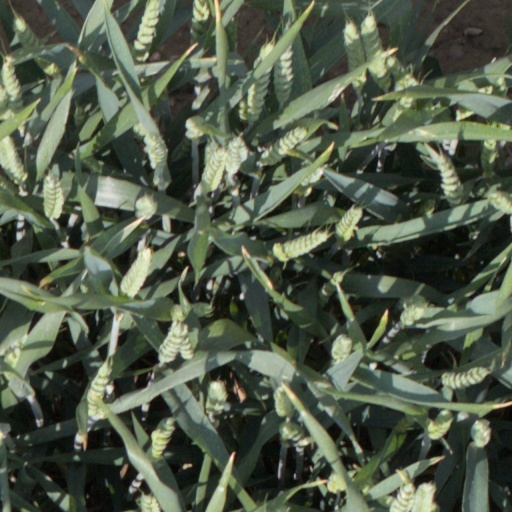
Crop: wheat